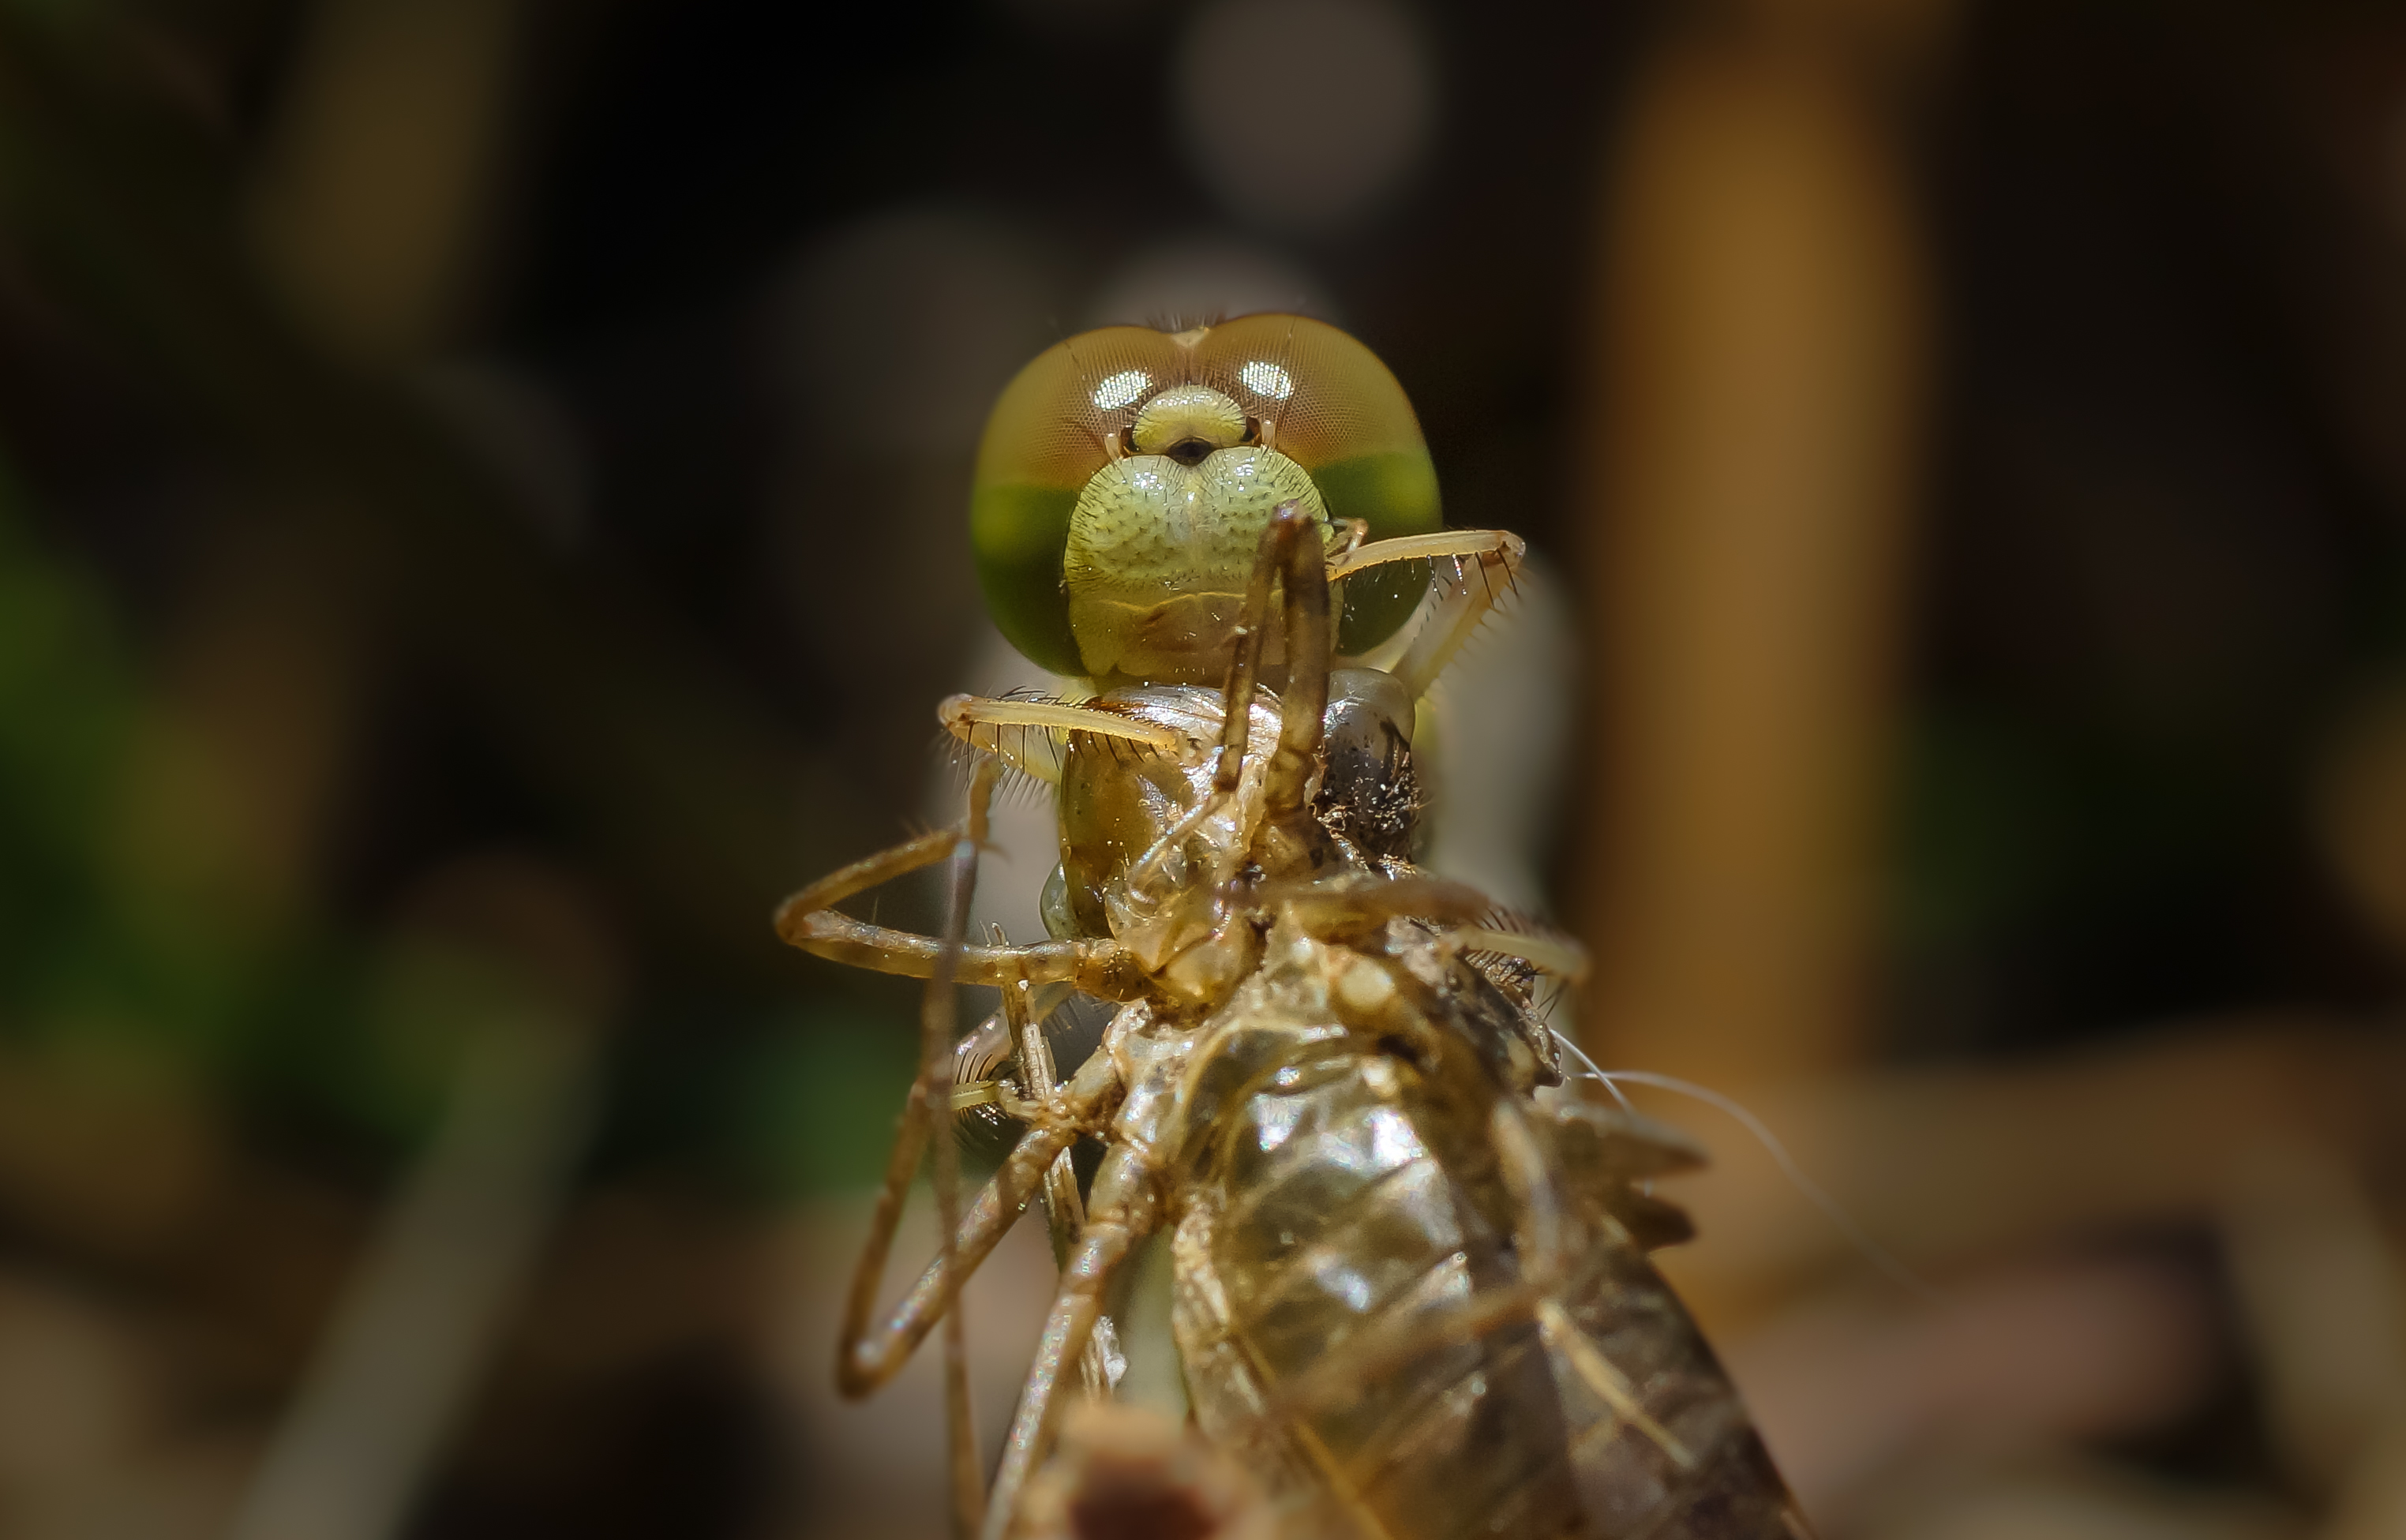
nature, photography, insect, macro, fauna, invertebrate, close up, 100mm, animals, dragonfly, naturaleza, a77, ggl1, gaby1, xovesphoto, animales, liblula, sonya77, minolta100mm, macro photography, arthropod, dragonflies and damseflies, membrane winged insect